The Picture of the Last Man to Die

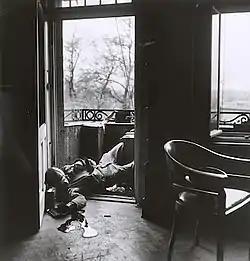
"The Picture of the Last Man to Die" (1945) by Robert Capa

The Picture of the Last Man to Die is a black and white photograph taken by Robert Capa during the battle for Leipzig, depicting an American soldier, Raymond J. Bowman, aged 21 years old, after being killed by a German sniper, on 18 April 1945, shortly before the end of World War II in Europe. Germany would surrender two weeks later following the Battle of Berlin.